Ontario Highway 427

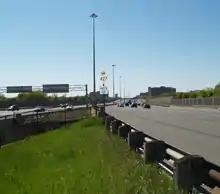
South of Eglinton Avenue, Highway 427's northbound and southbound express lanes split to interchange with Highway 401, while the collector lanes split off to become Highway 27.

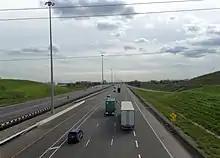
Extension of Highway 427 looking south from Langstaff Road, in Vaughan.

After crossing Canadian Pacific Railway (CPR) tracks, the freeway interchanges with Dundas Street (formerly Highway 5). A set of criss-crossing ramps provide access between the collector and express lanes north of this point, referred to as "The Basketweave", with the northbound express-to-collector transfer also having an offramp to The East Mall and Dundas Street. North of Dundas, the highway has a northbound right-in/right-out (RIRO) interchange with Gibbs Road, the first of several that provide collector lane access to minor streets that mostly connect to The East Mall and The West Mall, which run parallel with the collector-express section of the freeway. The highway passes beneath Bloor Street, then a full Parclo A4 interchange is provided shortly after with Burnhamthorpe Road, southwest of Burnhamthorpe Collegiate Institute. Across from the school, another RIRO provides access from the southbound lanes to Holiday Drive and The West Mall. Following the off-ramp, to the north, is a half-cloverleaf interchange with Rathburn Road, which provides access from the northbound lanes and to the southbound lanes.